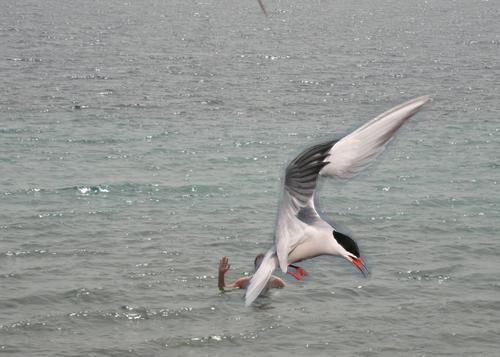
Bird species: Common_Tern
Bird type: waterbird
Background: water